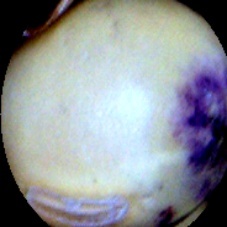
Label: Spotted